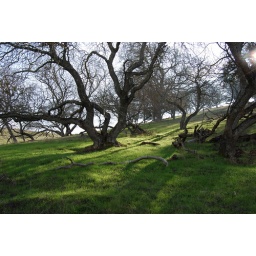
Winter grass springs up beneath dormant oak trees